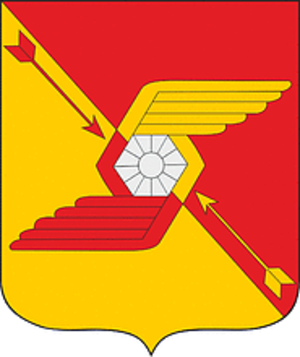
Bologoïe est une ville de l'oblast de Tver, en Russie, et le centre administratif du raïon de Bologoïe. Sa population s'élevait à 22 177 habitants en 2014.